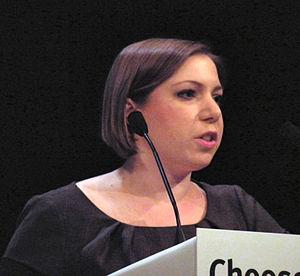
La circonscription de Brent Central est une circonscription électorale anglaise située dans le Grand Londres, et représentée à la Chambre des communes du Parlement du Royaume-Uni.
Cette liste présente les 650 membres de la 55ᵉ législature de la Chambre des communes du Royaume-Uni au moment de leur élection le 6 mai 2010 lors des élections générales britanniques de 2010. Elle présente les élus par circonscriptions.